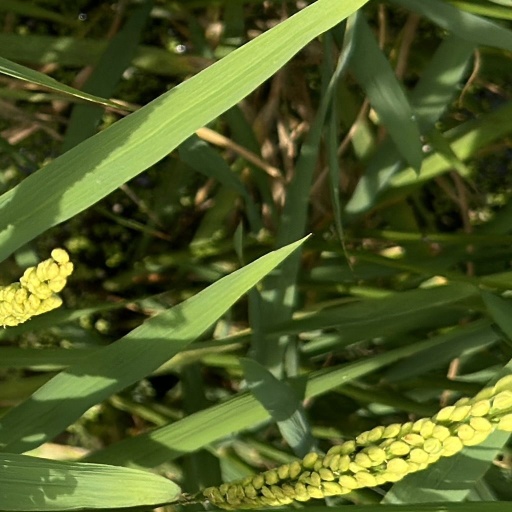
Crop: rice